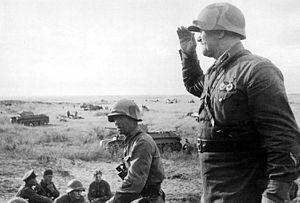
L’Armée rouge était l’armée mise sur pied dans l’ancien Empire russe par le nouveau pouvoir bolchevik, à la suite de la révolution d'Octobre, afin de combattre la contre-révolution des Armées blanches soutenues par les puissances étrangères. Le terme rouge a une connotation révolutionnaire.
La bataille de Khalkhin Gol, quelquefois orthographiée Halhin Gol ou Khalkhyn Gol, aussi appelée incident de Nomonhan par les Japonais, est un incident de frontière qui opposa l'Union soviétique à l'Empire du Japon du 11 mai au 16 septembre 1939.